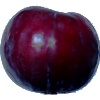
Label: Plum 2